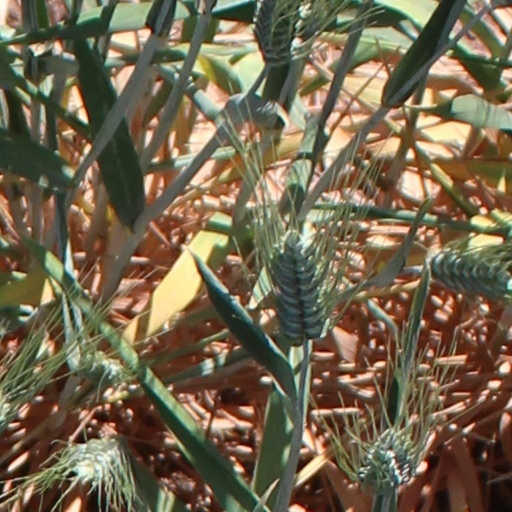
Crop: wheat